Kengtung

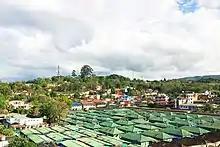
The aerial view of Kyaing Tong central market. One Tree Hill (Thit Ta Pin Taung in Myanmar) at the background.

Kengtung contains several lakes. The largest, Naung Tung Lake, lies in the western part of the city, followed by Naung Kham Lake and Naung Yarng Lake to the south of the Kentung Roman Catholic Mission.